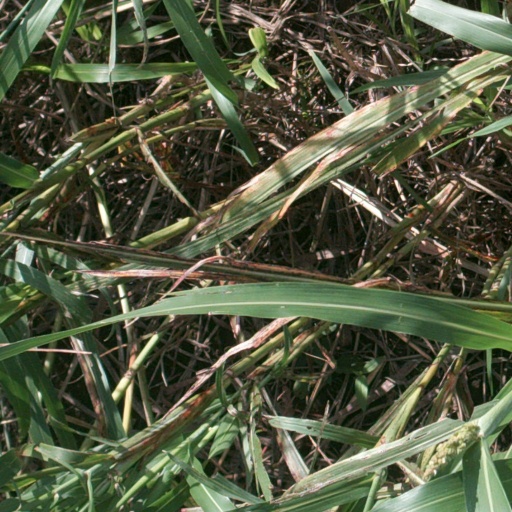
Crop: sorghum